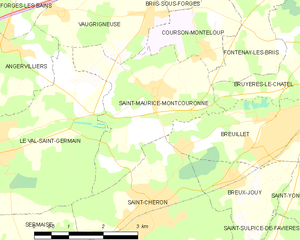
Carte des communes françaises Saint-Maurice-Montcouronne